Cedrick Frazier

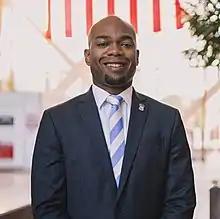

Cedrick Rommel Frazier (born April 28, 1979) is an American attorney and politician serving as a member of the Minnesota House of Representatives. A member of the Minnesota Democratic–Farmer–Labor Party (DFL), he represents District 43A, which includes the cities of New Hope and Crystal in Hennepin County.